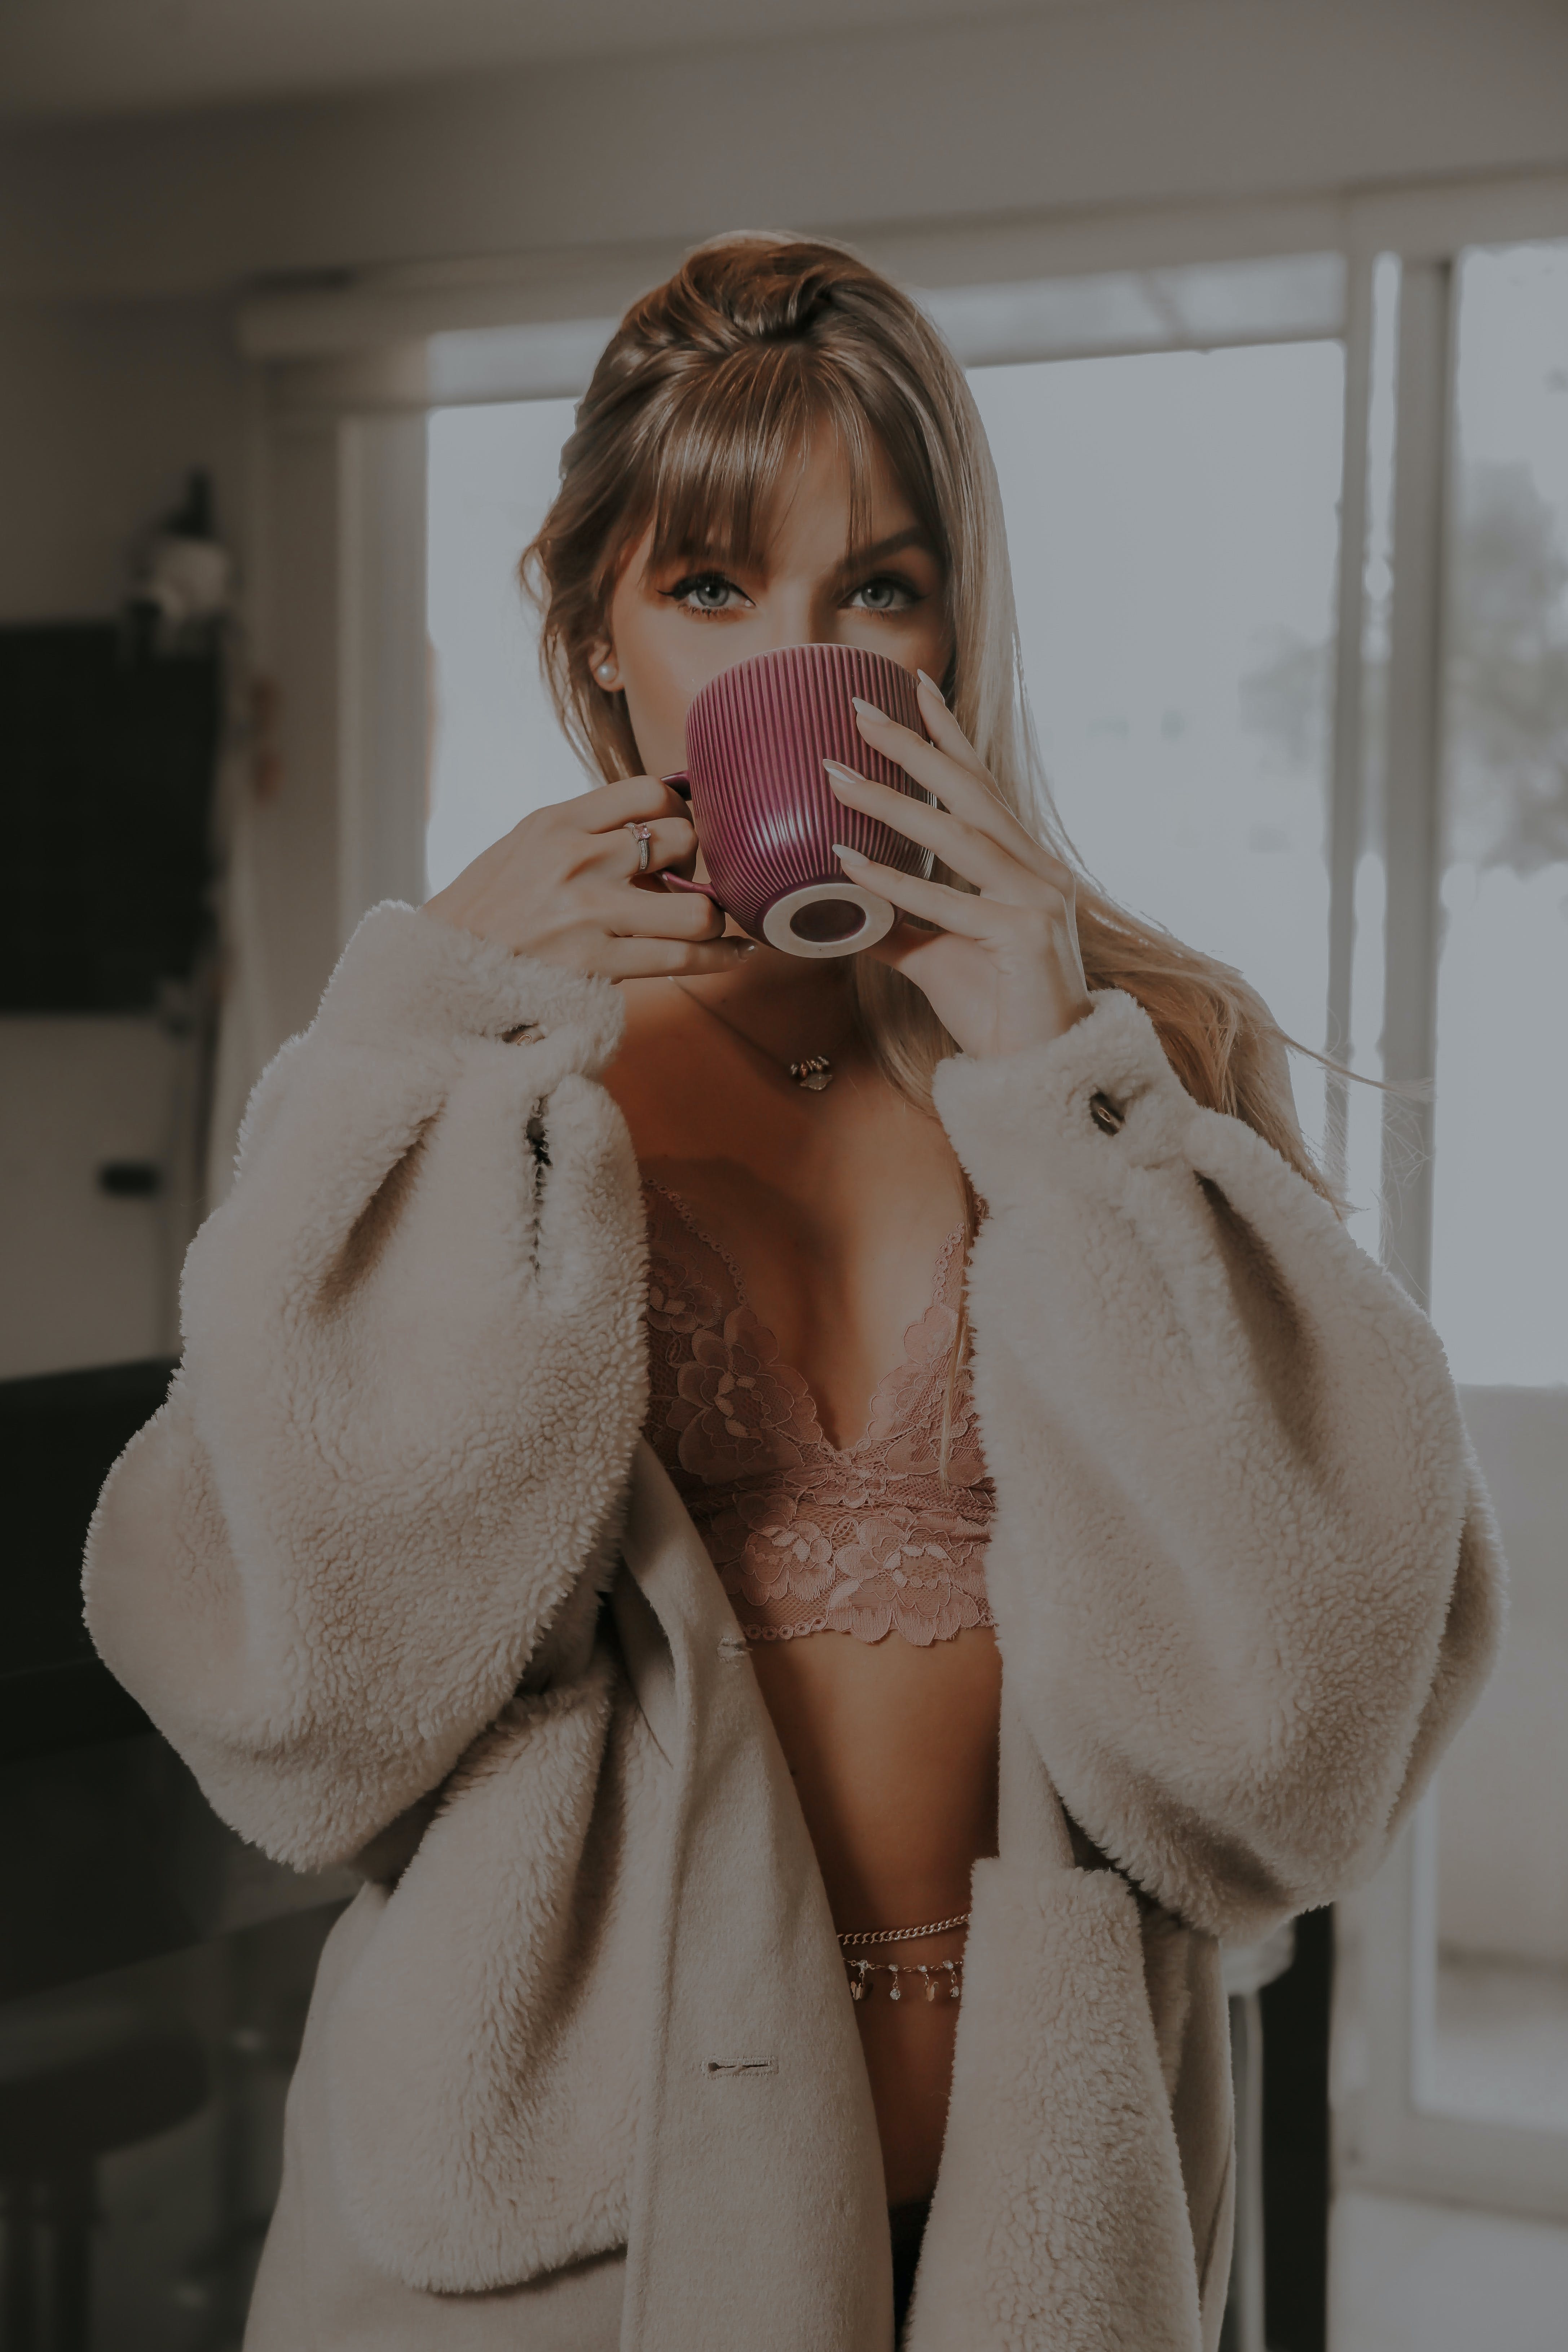
woman, joint, lip, shoulder, eyelash, human body, neck, textile, sleeve, dress shirt, eyewear, gesture, waist, blazer, audio equipment, long hair, chest, fashion design, formal wear, jewellery, brown hair, bridal accessory, drinking, fashion accessory, selfie, peach, abdomen, fur, necklace, hair coloring, nail, facial hair, bracelet, photo shoot, top, fashion model, child, glass, model